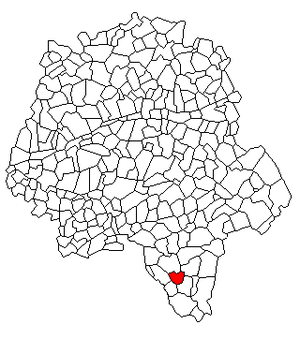
Localisation de Chaumussay en Indre et Loire
Chaumussay est une commune française du département d'Indre-et-Loire, en région Centre-Val de Loire.